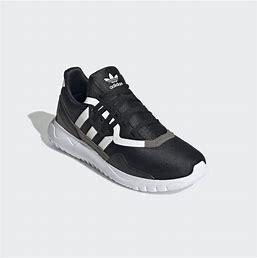
Brand: Adidas
Model: Originals Flex